More (1998 film)

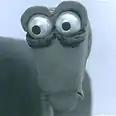
Nameless main character of "More"

Filming "More" took nine months, and it was first screened in fall of 1998. While it had a positive critical reception—including an Academy Award nomination—commercial options proved limited once the initial hype died down.